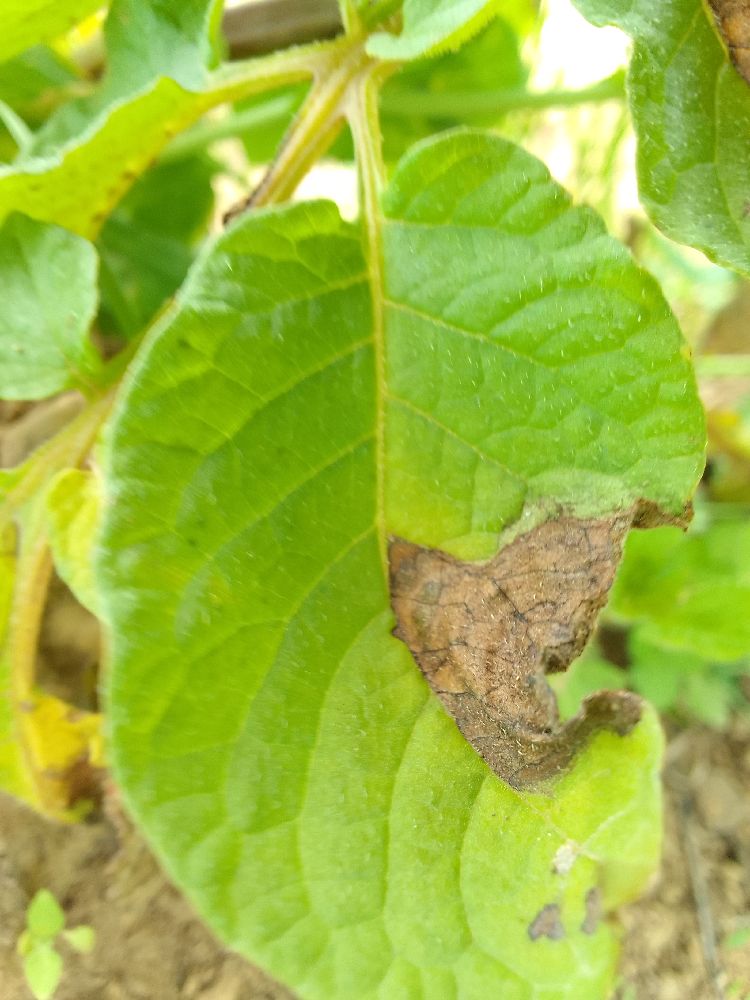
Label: Late blight